Cruising yacht

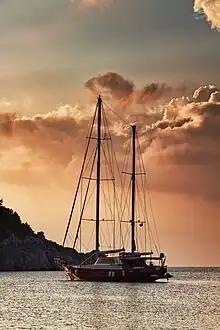
Ketch

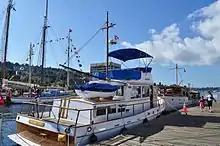
A "woodie" trawler-style cruising yacht by Grand Banks

A cruising yacht is a sailing or motor yacht that is suitable for long-distance travel and offers enough amenities to live aboard the boat, yet is small enough to not require a professional crew. A yacht that would require a professional crew enters the category of superyacht.